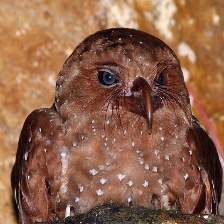
Species: OILBIRD
Scientific name: STEATORNIS CARIPENSIS